Quibou

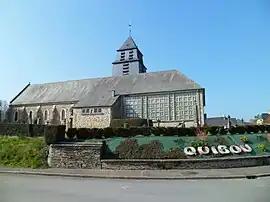
The church of Saint-Rémi

Quibou is a commune in the Manche department in north-western France.